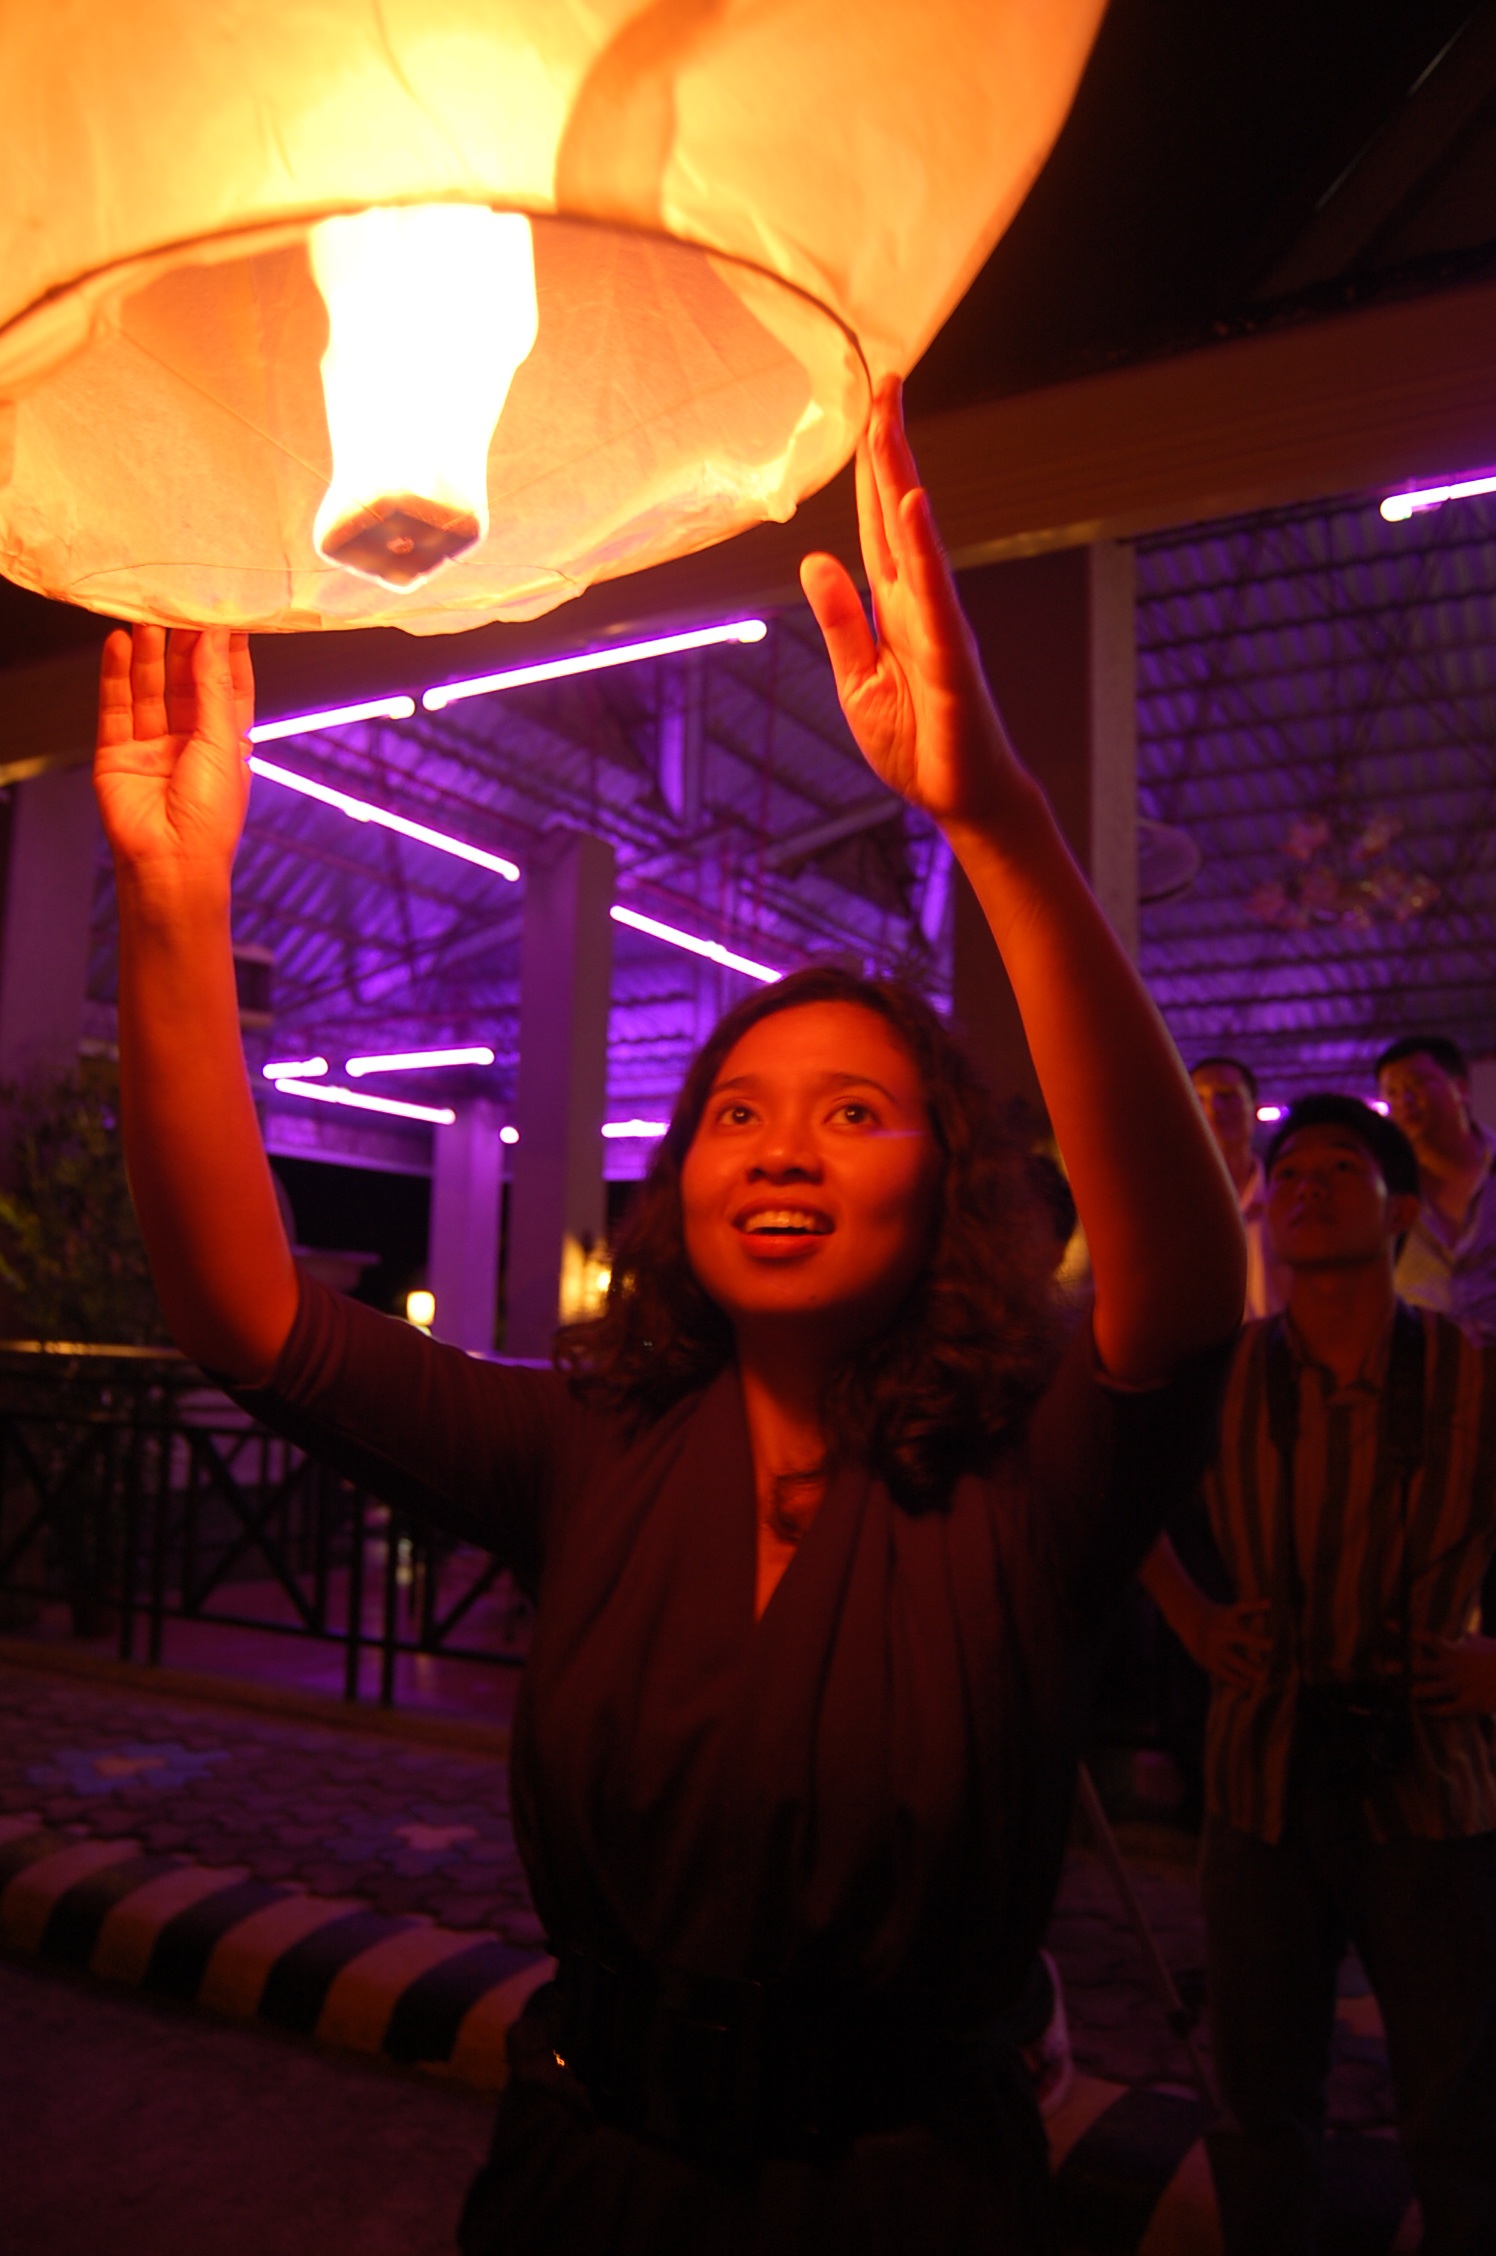
night, lantern, paper lantern, club, stage, happy, emotions, disco, nightclub